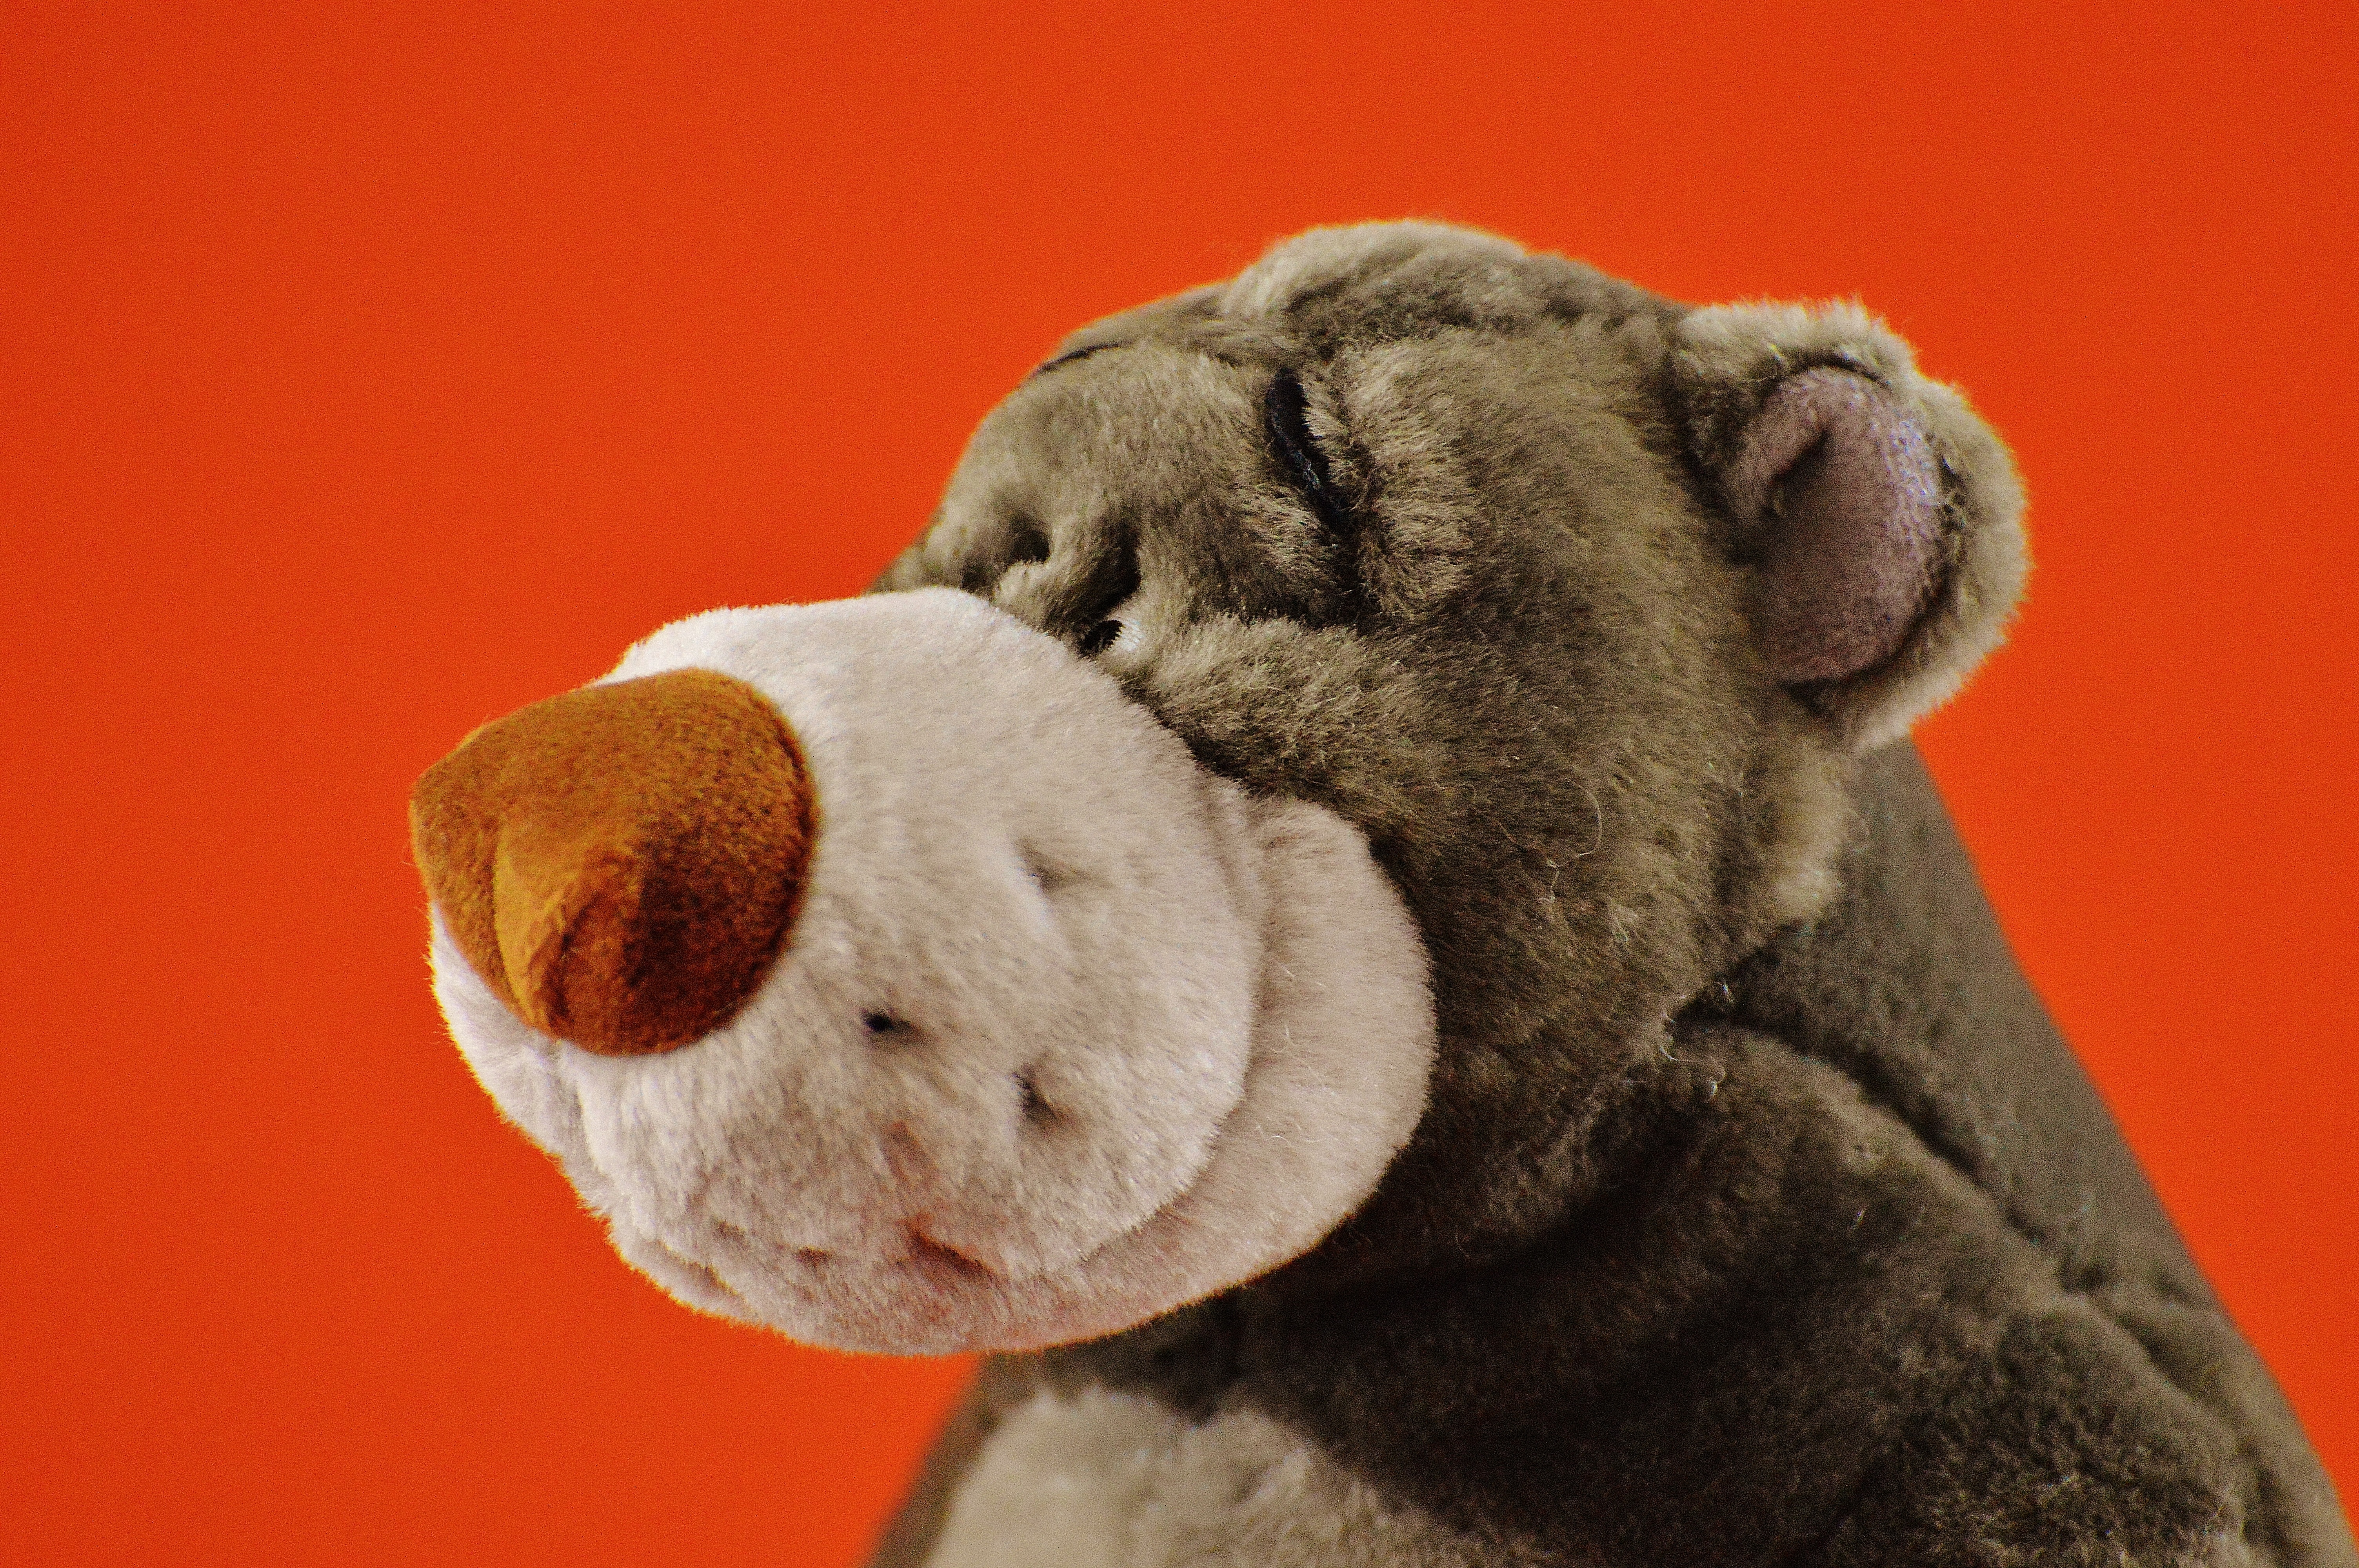
play, sweet, animal, cute, bear, fur, toy, lion, hug, disney, teddy bear, close up, textile, nose, children, head, toys, bears, plush, out, stuffed animal, cuddly, teddy, snuggle, soft toy, knuffig, purry, stuffed toy